Black screen of death

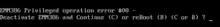
An example of an EMM386 error message in Windows 3.0 that results in a black screen during Standard Mode

In Windows 3.x, the black screen of death is the behavior that occurred when a DOS-based application failed to execute properly. It was often known to occur in connection with attempting certain operations while networking drivers were resident in memory. (Commonly, but not exclusively, it was seen while the Novell NetWare client for DOS, NETX, was loaded.).